Isothrix barbarabrownae

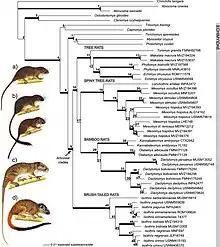
Family tree of spiny rats

It was discovered in Peru, and is about the same size as a large squirrel, such as a Eurasian red squirrel. It is brown, with a black-and-white tail. It inhabits the Peruvian cloud forest, where it forages for fruit and nuts. It is a nocturnal, climbing rodent which was collected by scientists in 1999, and formally described in 2006. It is named after the biologist and curator, Barbara Elaine Russell Brown.